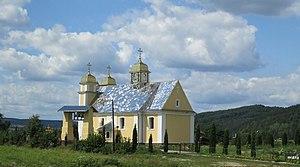
Eglise abbatiale du chapitre Saint-Michel de Sozan
La Galicie est une province de l'empire d'Autriche formée en 1772 à partir des territoires polonais annexés lors du premier partage de la Pologne. D’une superficie d’environ 78 000 km², elle est restée autrichienne jusqu'à la fin de la Première Guerre mondiale. Elle est actuellement répartie entre la Pologne pour sa partie ouest, et l’Ukraine pour sa partie est.
L'abbaye Saint-Michel-Archange de Sozan est une ancienne abbaye indépendante de Galicie, jadis en Autriche-Hongrie et aujourd'hui en Ukraine, dans le raion de Staryi Sambir. L'abbaye territoriale séculière est en exil depuis l'occupation de ses bâtiments en 1945.